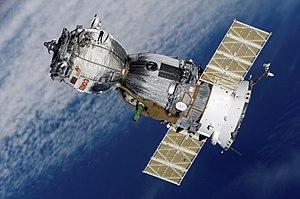
Soyouz désigne une famille de vaisseaux spatiaux habités soviétiques, puis russes après l'éclatement de l'URSS, conçue au début des années 1960. Le vaisseau Soyouz est, depuis 1967, le seul véhicule spatial mis en œuvre par l'astronautique russe pour placer en orbite des cosmonautes. Il permet de desservir l'orbite terrestre basse et assure la relève des équipages des stations spatiales : Saliout dans les années 1970, Mir dans les années 1990 et enfin la Station spatiale internationale depuis 1998. Après l'arrêt de la navette spatiale américaine en juillet 2011, Soyouz était devenu le seul vaisseau capable d'assurer la relève de l'équipage permanent de la station spatiale internationale jusqu'au lancement réussi en mai 2020 par la société privée SpaceX de la capsule Crew Dragon par un lanceur Falcon 9.